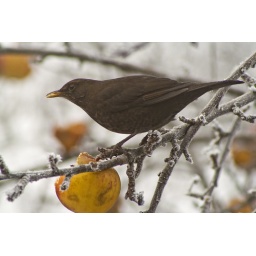
A lovely little female blackbird eating the last of the apples in the tree.